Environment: real
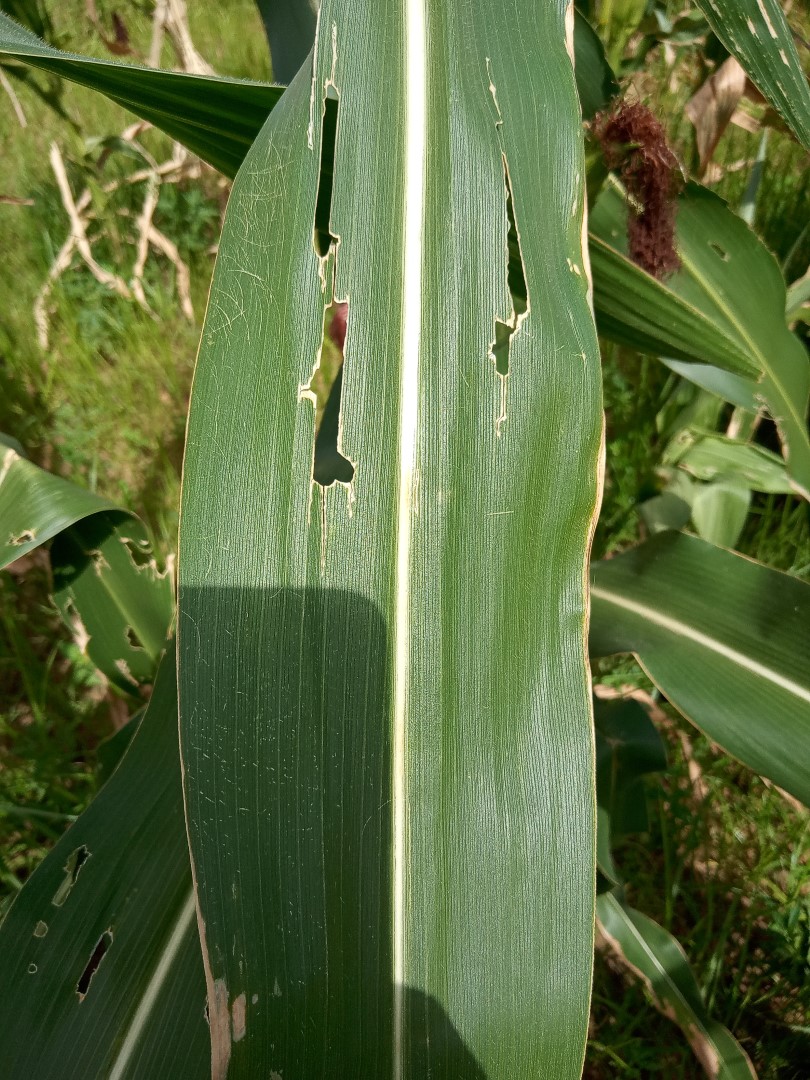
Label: fall_armyworm